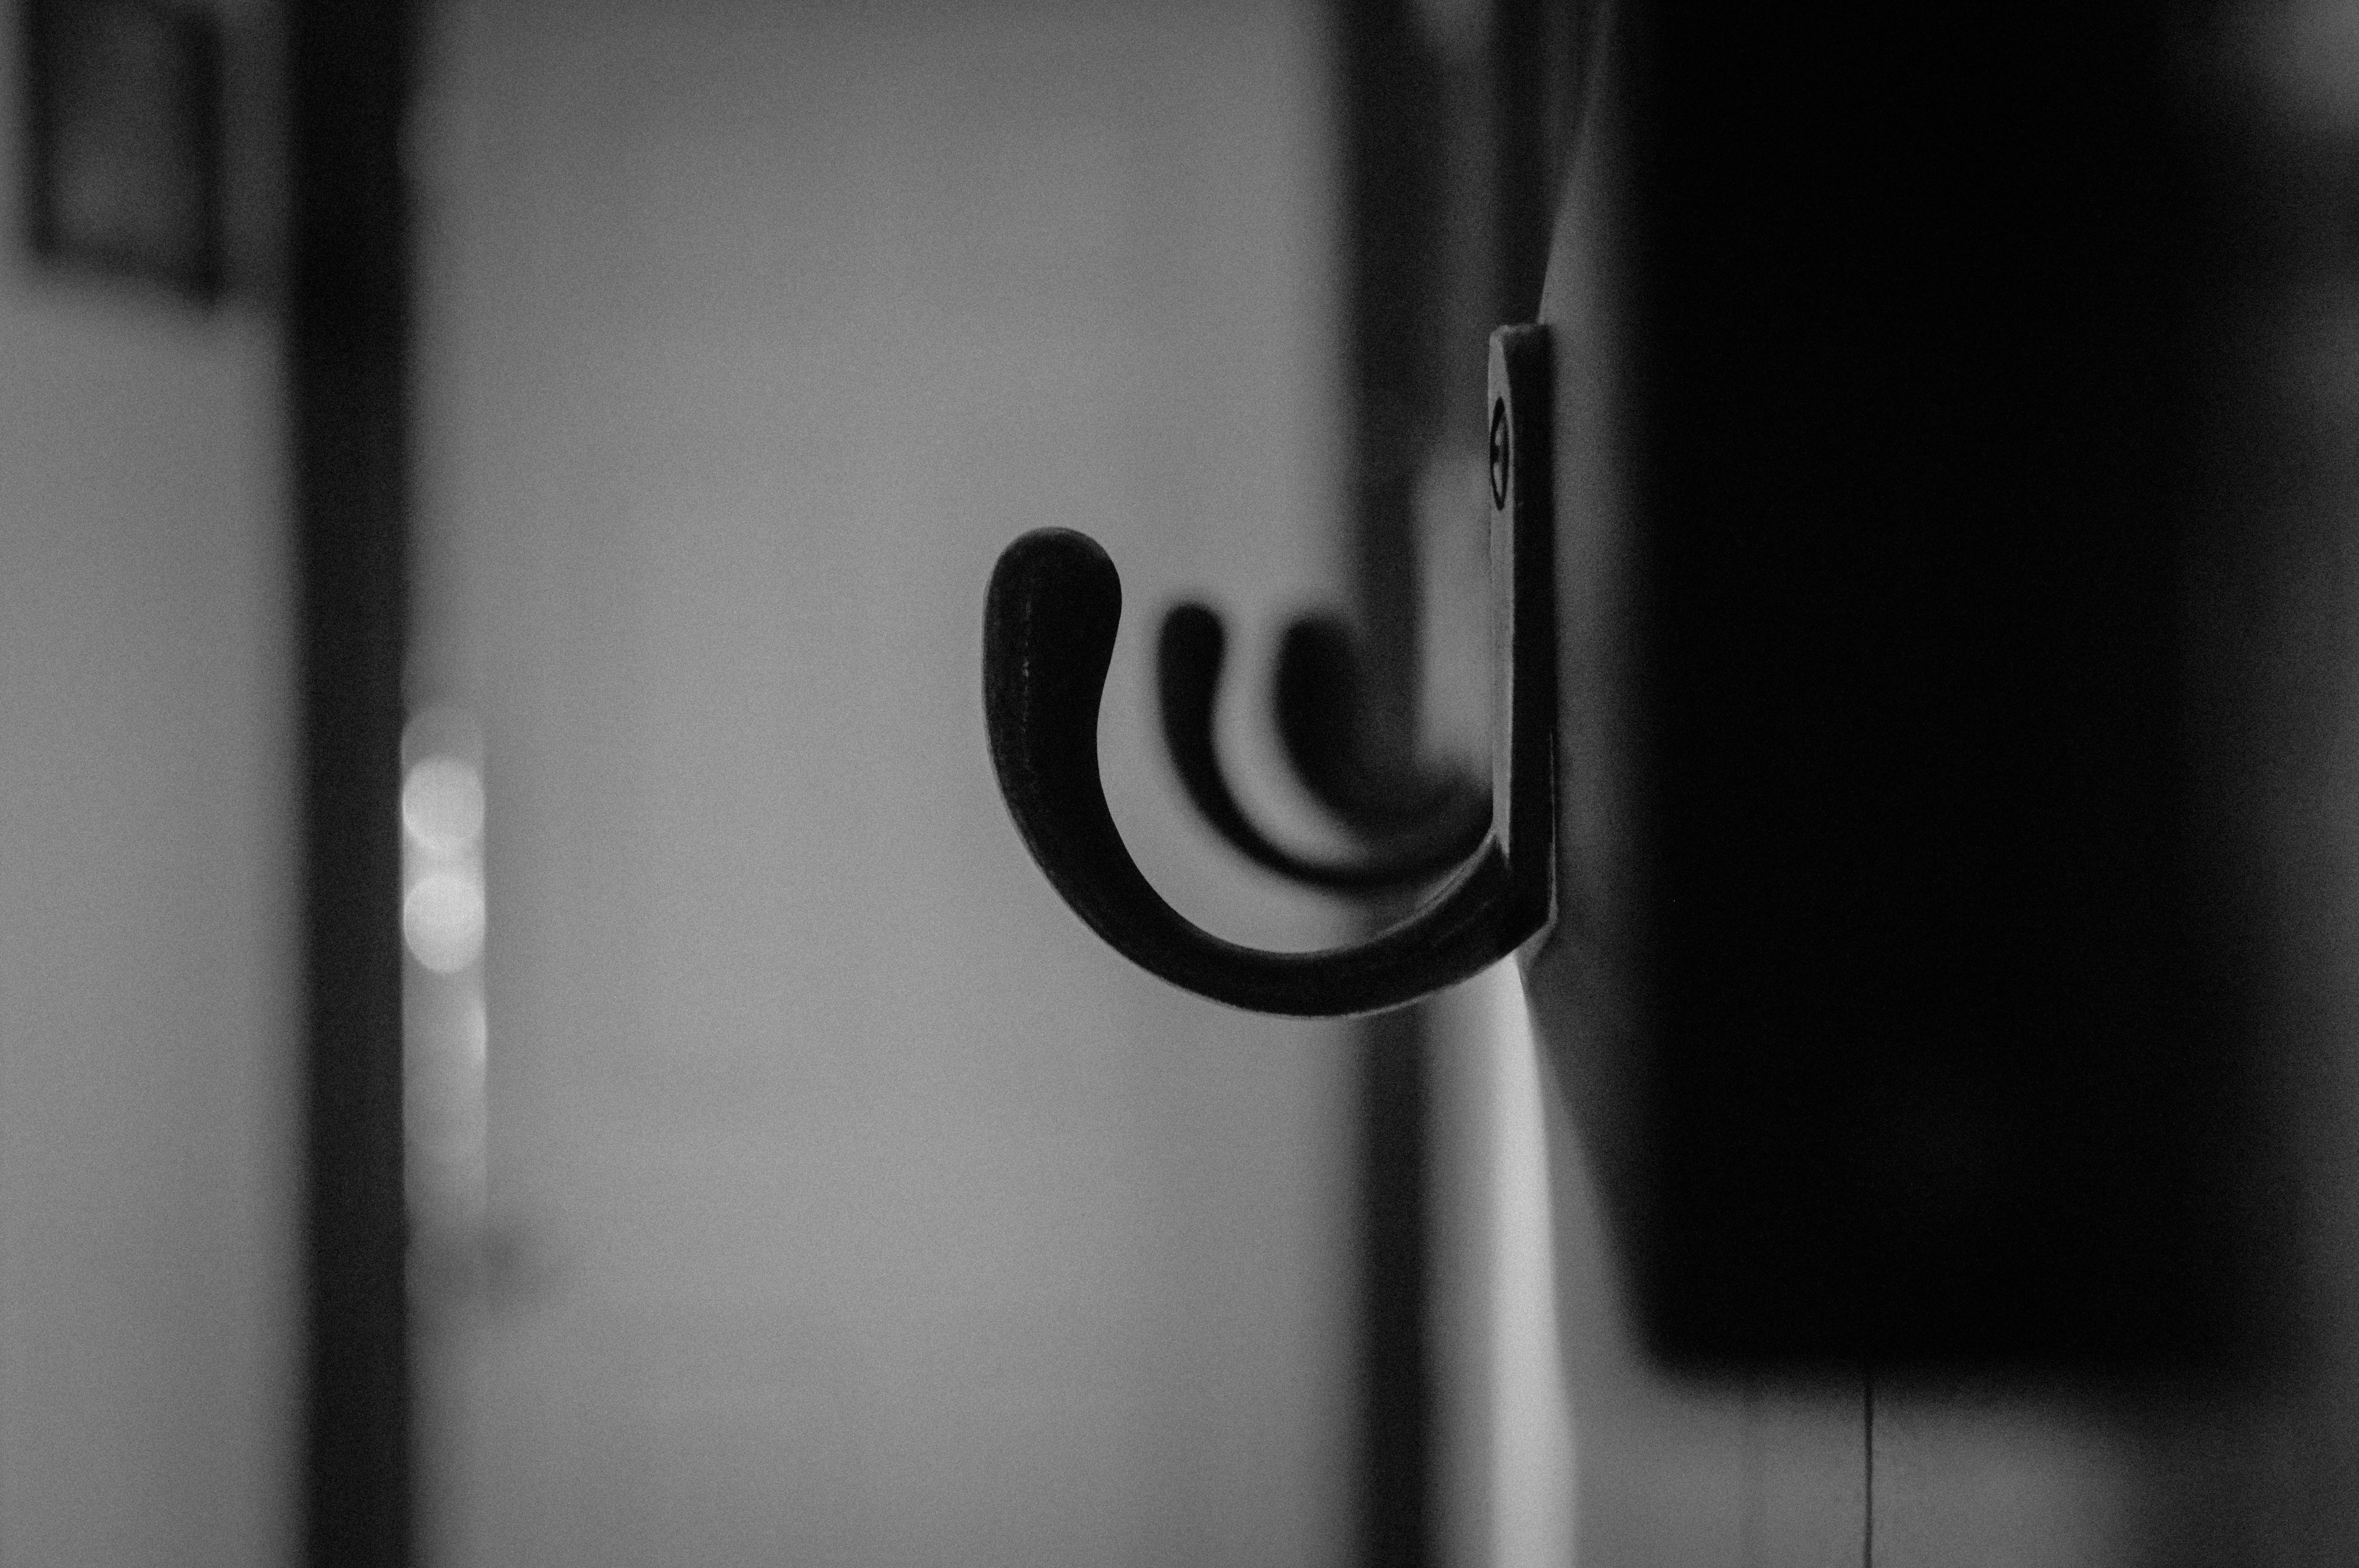
light, black and white, white, photography, number, line, shadow, darkness, black, monochrome, lighting, close up, shape, monochrome photography